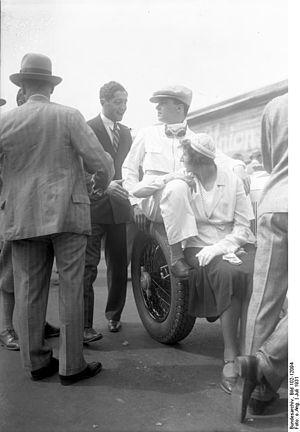
Otto Wilhelm Rudolf Caracciola, dit Rudolf Caracciola, né le 30 janvier 1901 à Remagen dans le royaume de Prusse, sous l'Empire allemand et mort le 28 septembre 1959 à Cassel dans la Hesse, en Allemagne de l'Ouest, est un coureur automobile et moto allemand puis suisse. Il est considéré comme l'un des plus grands pilotes de Grands Prix d'avant-guerre et reconnu pour son perfectionnisme. Son record de victoires au Grand Prix d'Allemagne est toujours inégalé en 2020.